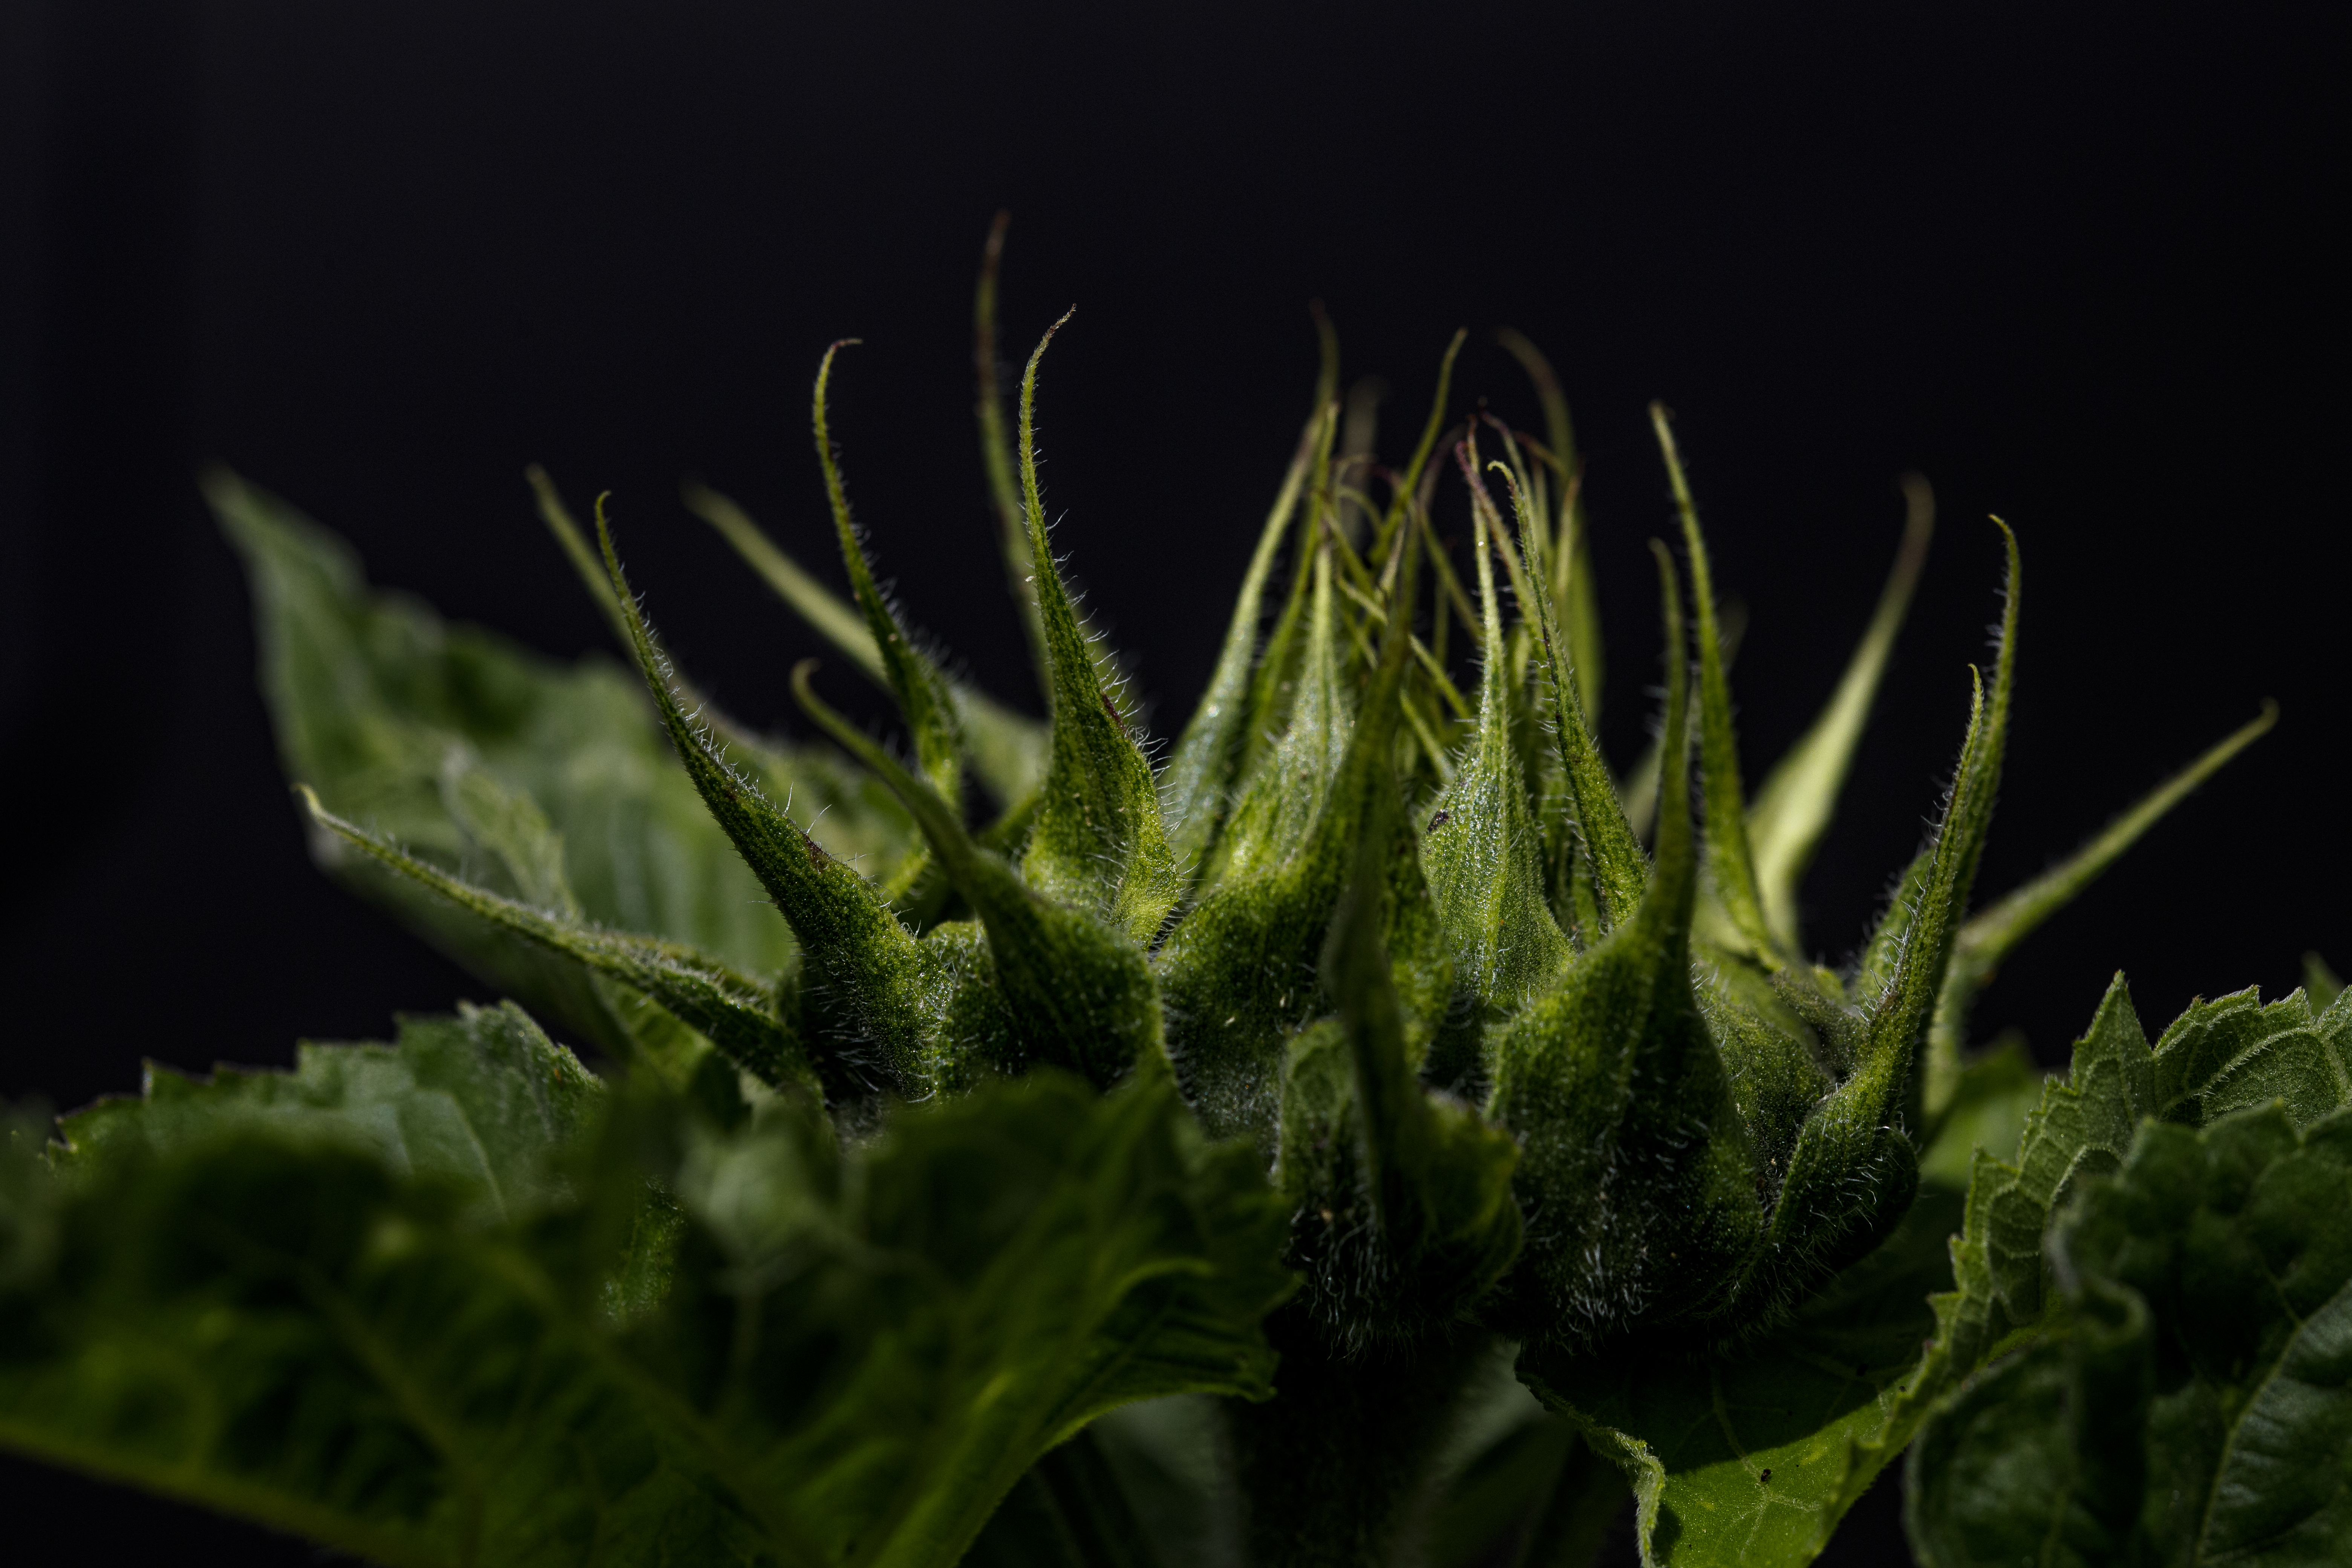
fleur, tournesol, pointe, macro, vert, flower, sunflower, girasole, green, plant, leaf, terrestrial plant, botany, close up, flowering plant, grass, bud, photography, hemp family